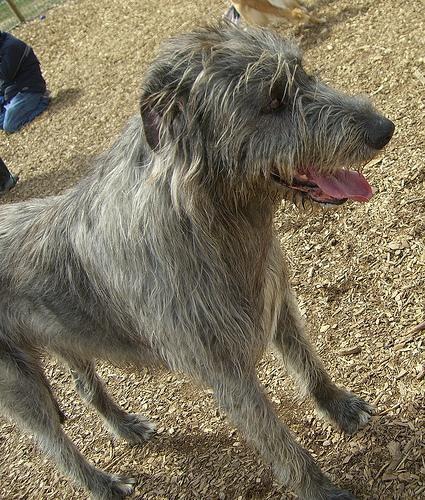
Irish_wolfhound